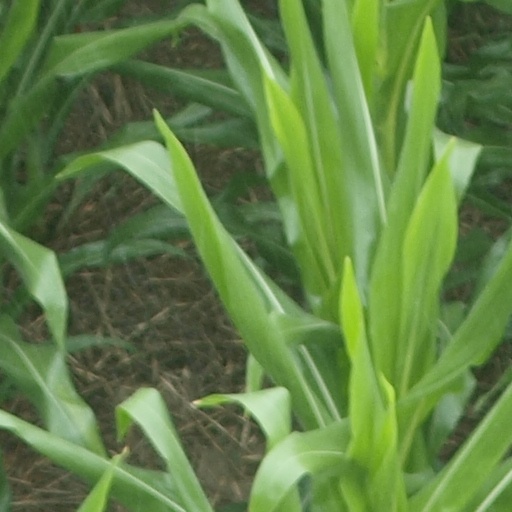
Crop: maize; corn